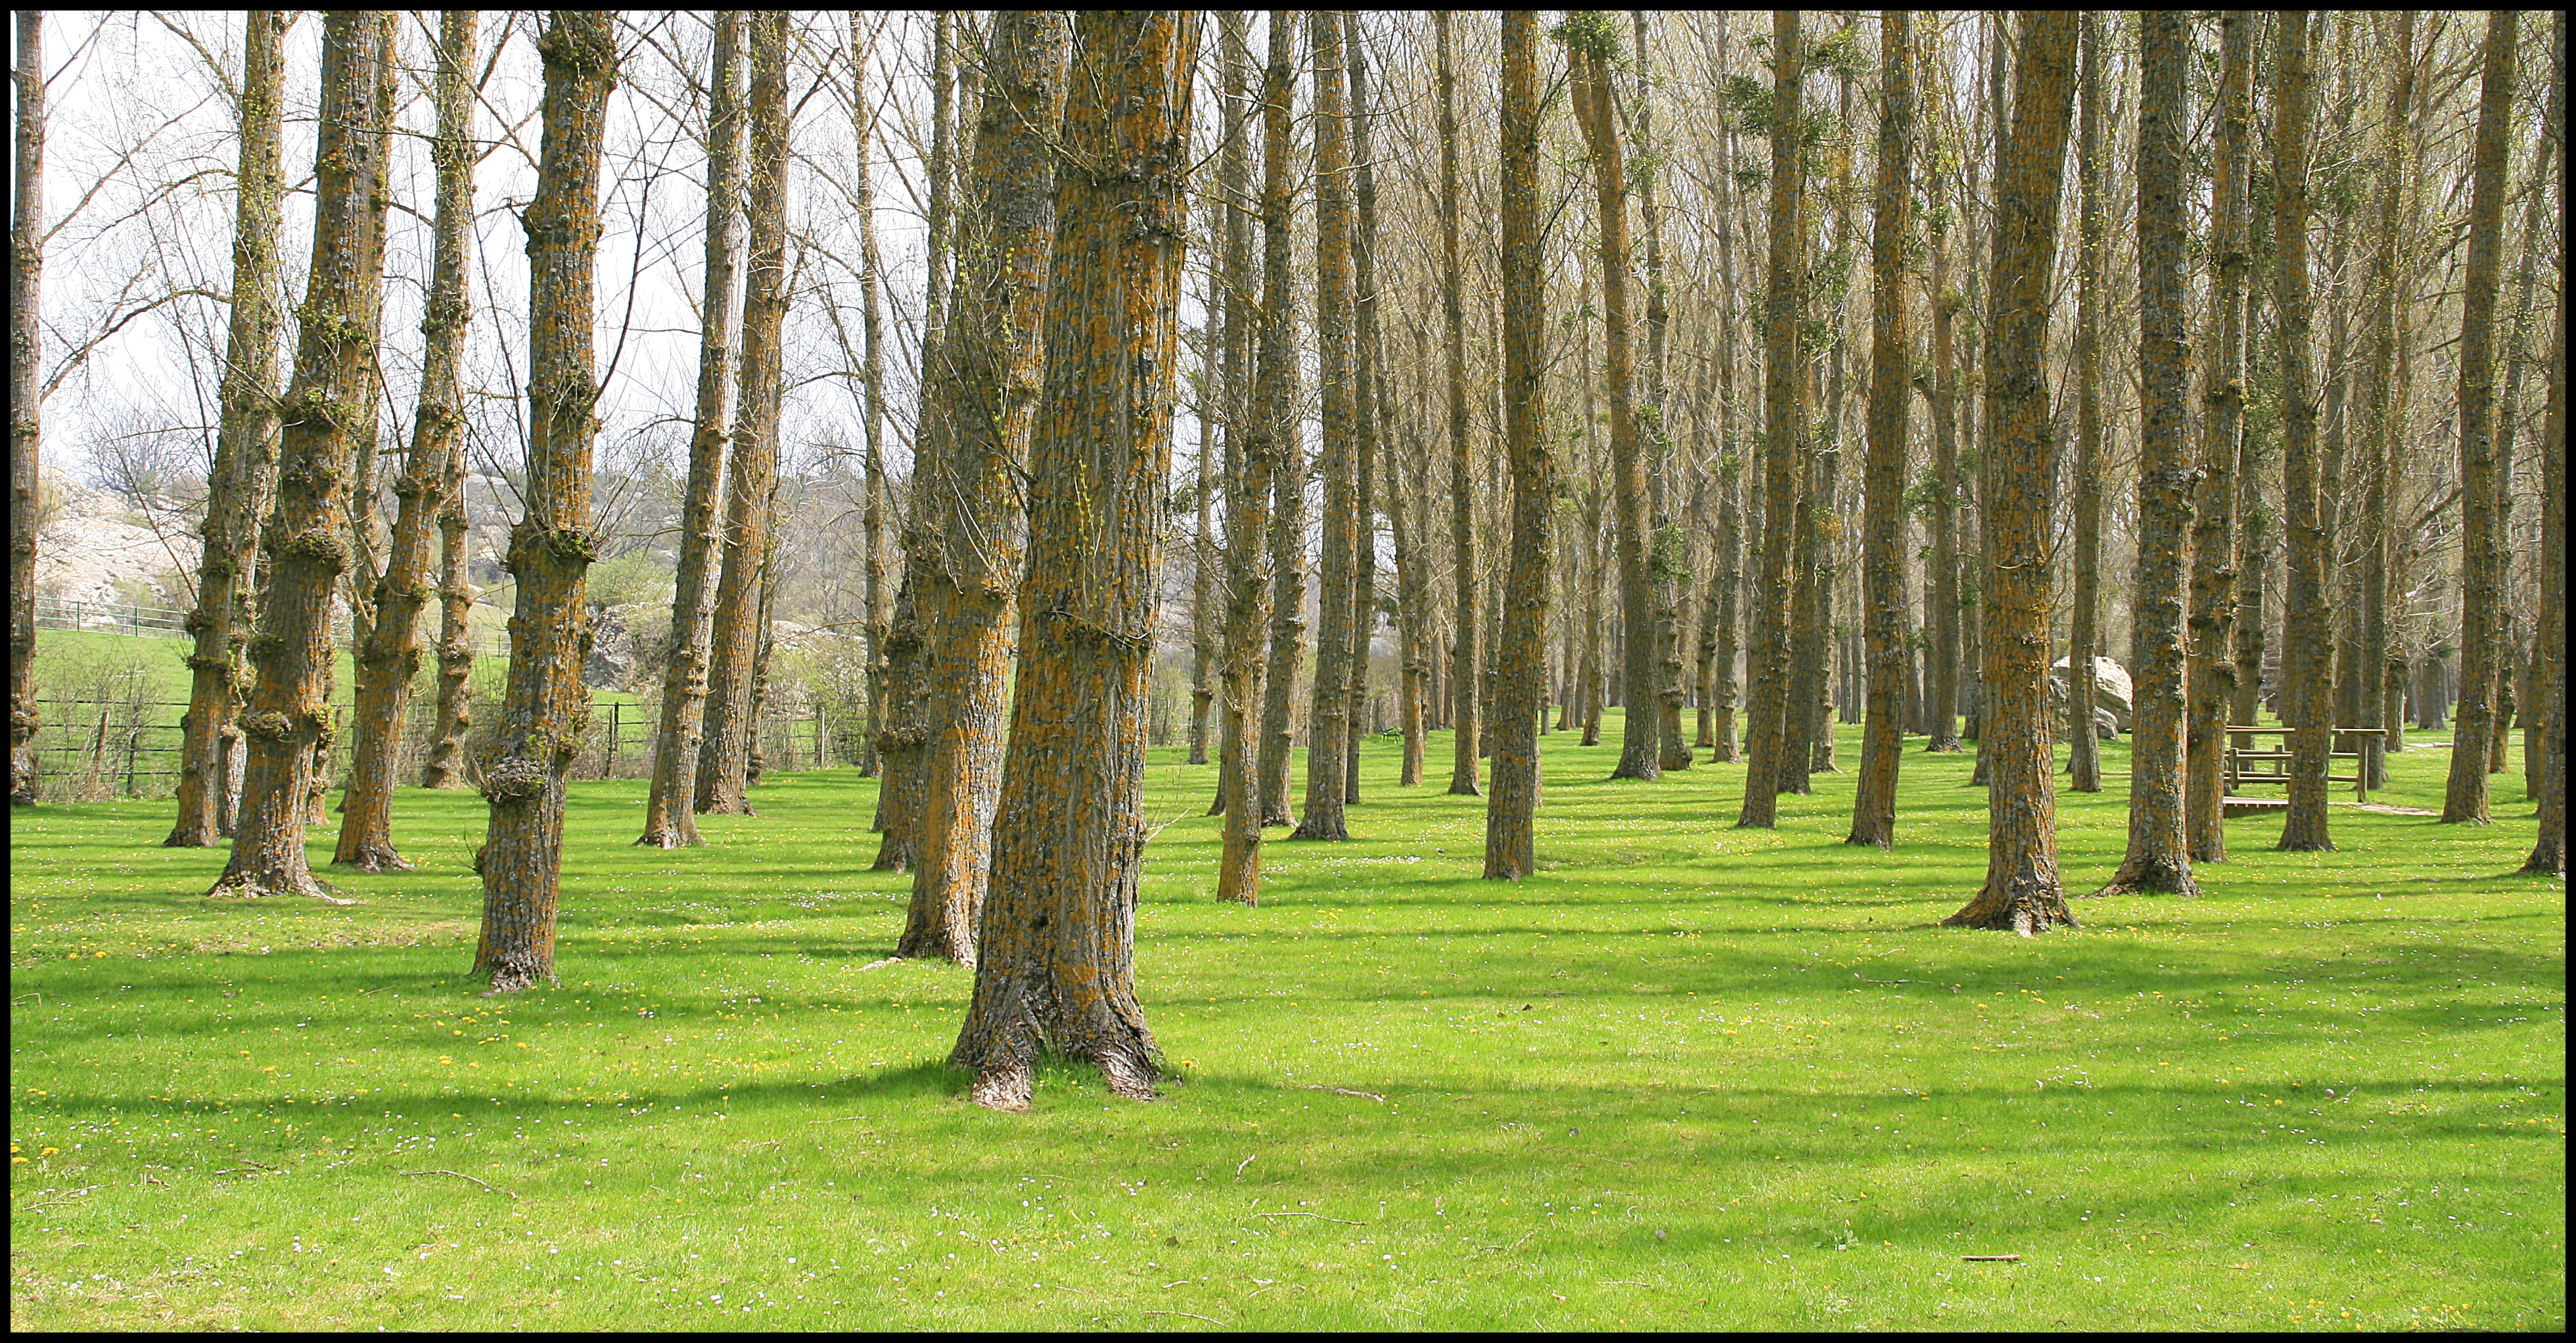
tree, forest, grass, plant, lawn, meadow, sunlight, trunk, green, birch, pasture, deciduous, plantation, grove, soria, chopera, primavera, valonsandero, verde, woodland, habitat, ecosystem, biome, natural environment, woody plant, temperate broadleaf and mixed forest, temperate coniferous forest, land plant